Beta Lyrae variable

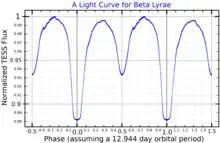
A light curve for Beta Lyrae, plotted from "TESS" data

The light curves of beta Lyrae variables are quite smooth: eclipses start and end so gradually that the exact moments are impossible to define. This occurs because the flow of mass between the components is so large that it envelopes the whole system in a common atmosphere. The amplitude of the brightness variations is in most cases less than one magnitude; the largest amplitude known is 2.3 magnitudes (V480 Lyrae).